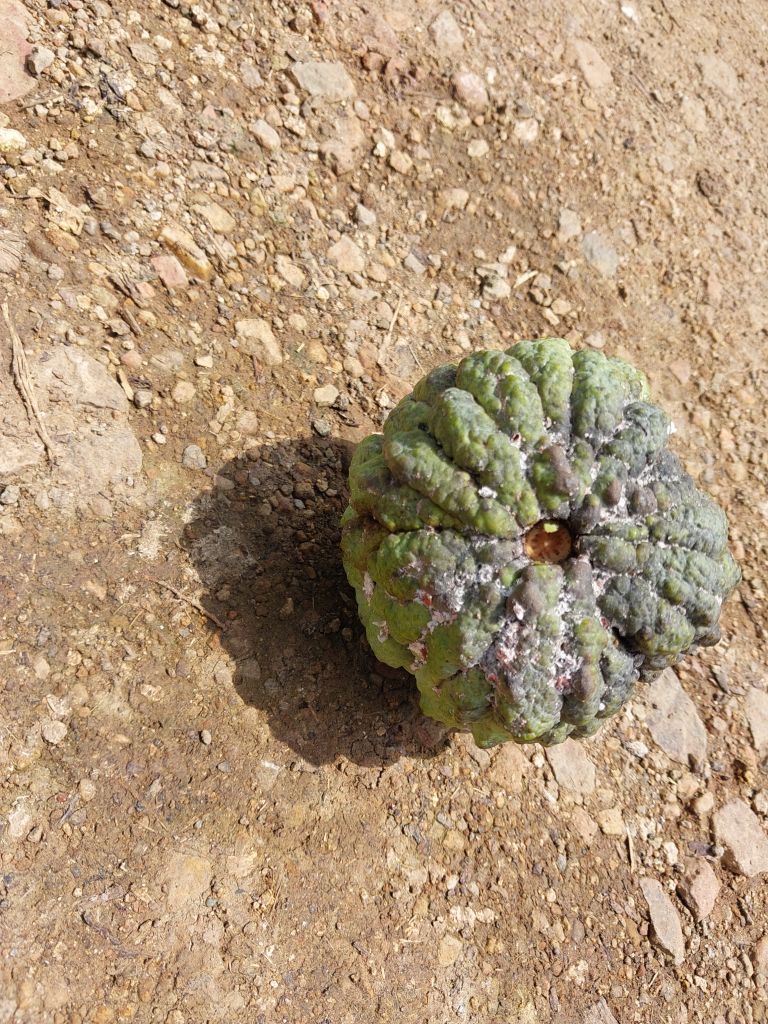
Disease label: Blank Canker